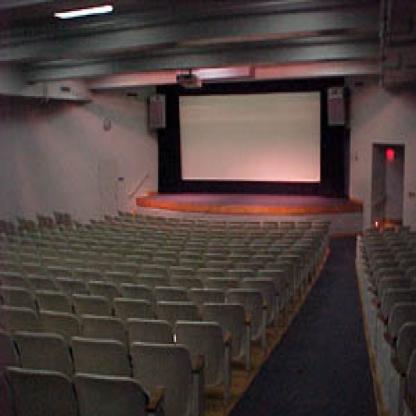
Scene: Indoor